Fast-ion conductor

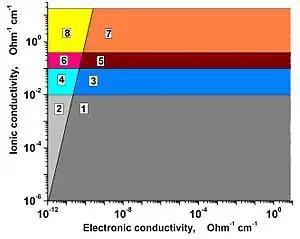
Classification of solid-state ionic conductors by the "lg" (electronic conductivity, σ) – "lg" (ionic conductivity, σ) diagram. Regions 2, 4, 6 and 8 are solid electrolytes (SEs), materials with σ ≫ σ; regions 1, 3, 5 and 7 are mixed ion-electron conductors (MIECs). 3 and 4 are superionic conductors (SICs), i.e. materials with σ > 0.001 Ωcm. 5 and 6 are advanced superionic conductors (AdSICs), where σ > 10 Ωcm (300 K), energy activation "E" about 0.1 eV. 7 and 8 are hypothetical AdSIC with "E"i ≈ "k"T ≈0.03 eV (300 К).

No clear examples have been described as yet, of fast ion conductors in the hypothetical advanced superionic conductors class (areas 7 and 8 in the classification plot). However, in crystal structure of several superionic conductors, e.g. in the minerals of the pearceite-polybasite group, the large structural fragments with activation energy of ion transport "E" < "k"T (300 К) had been discovered in 2006.